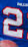
Number: 2